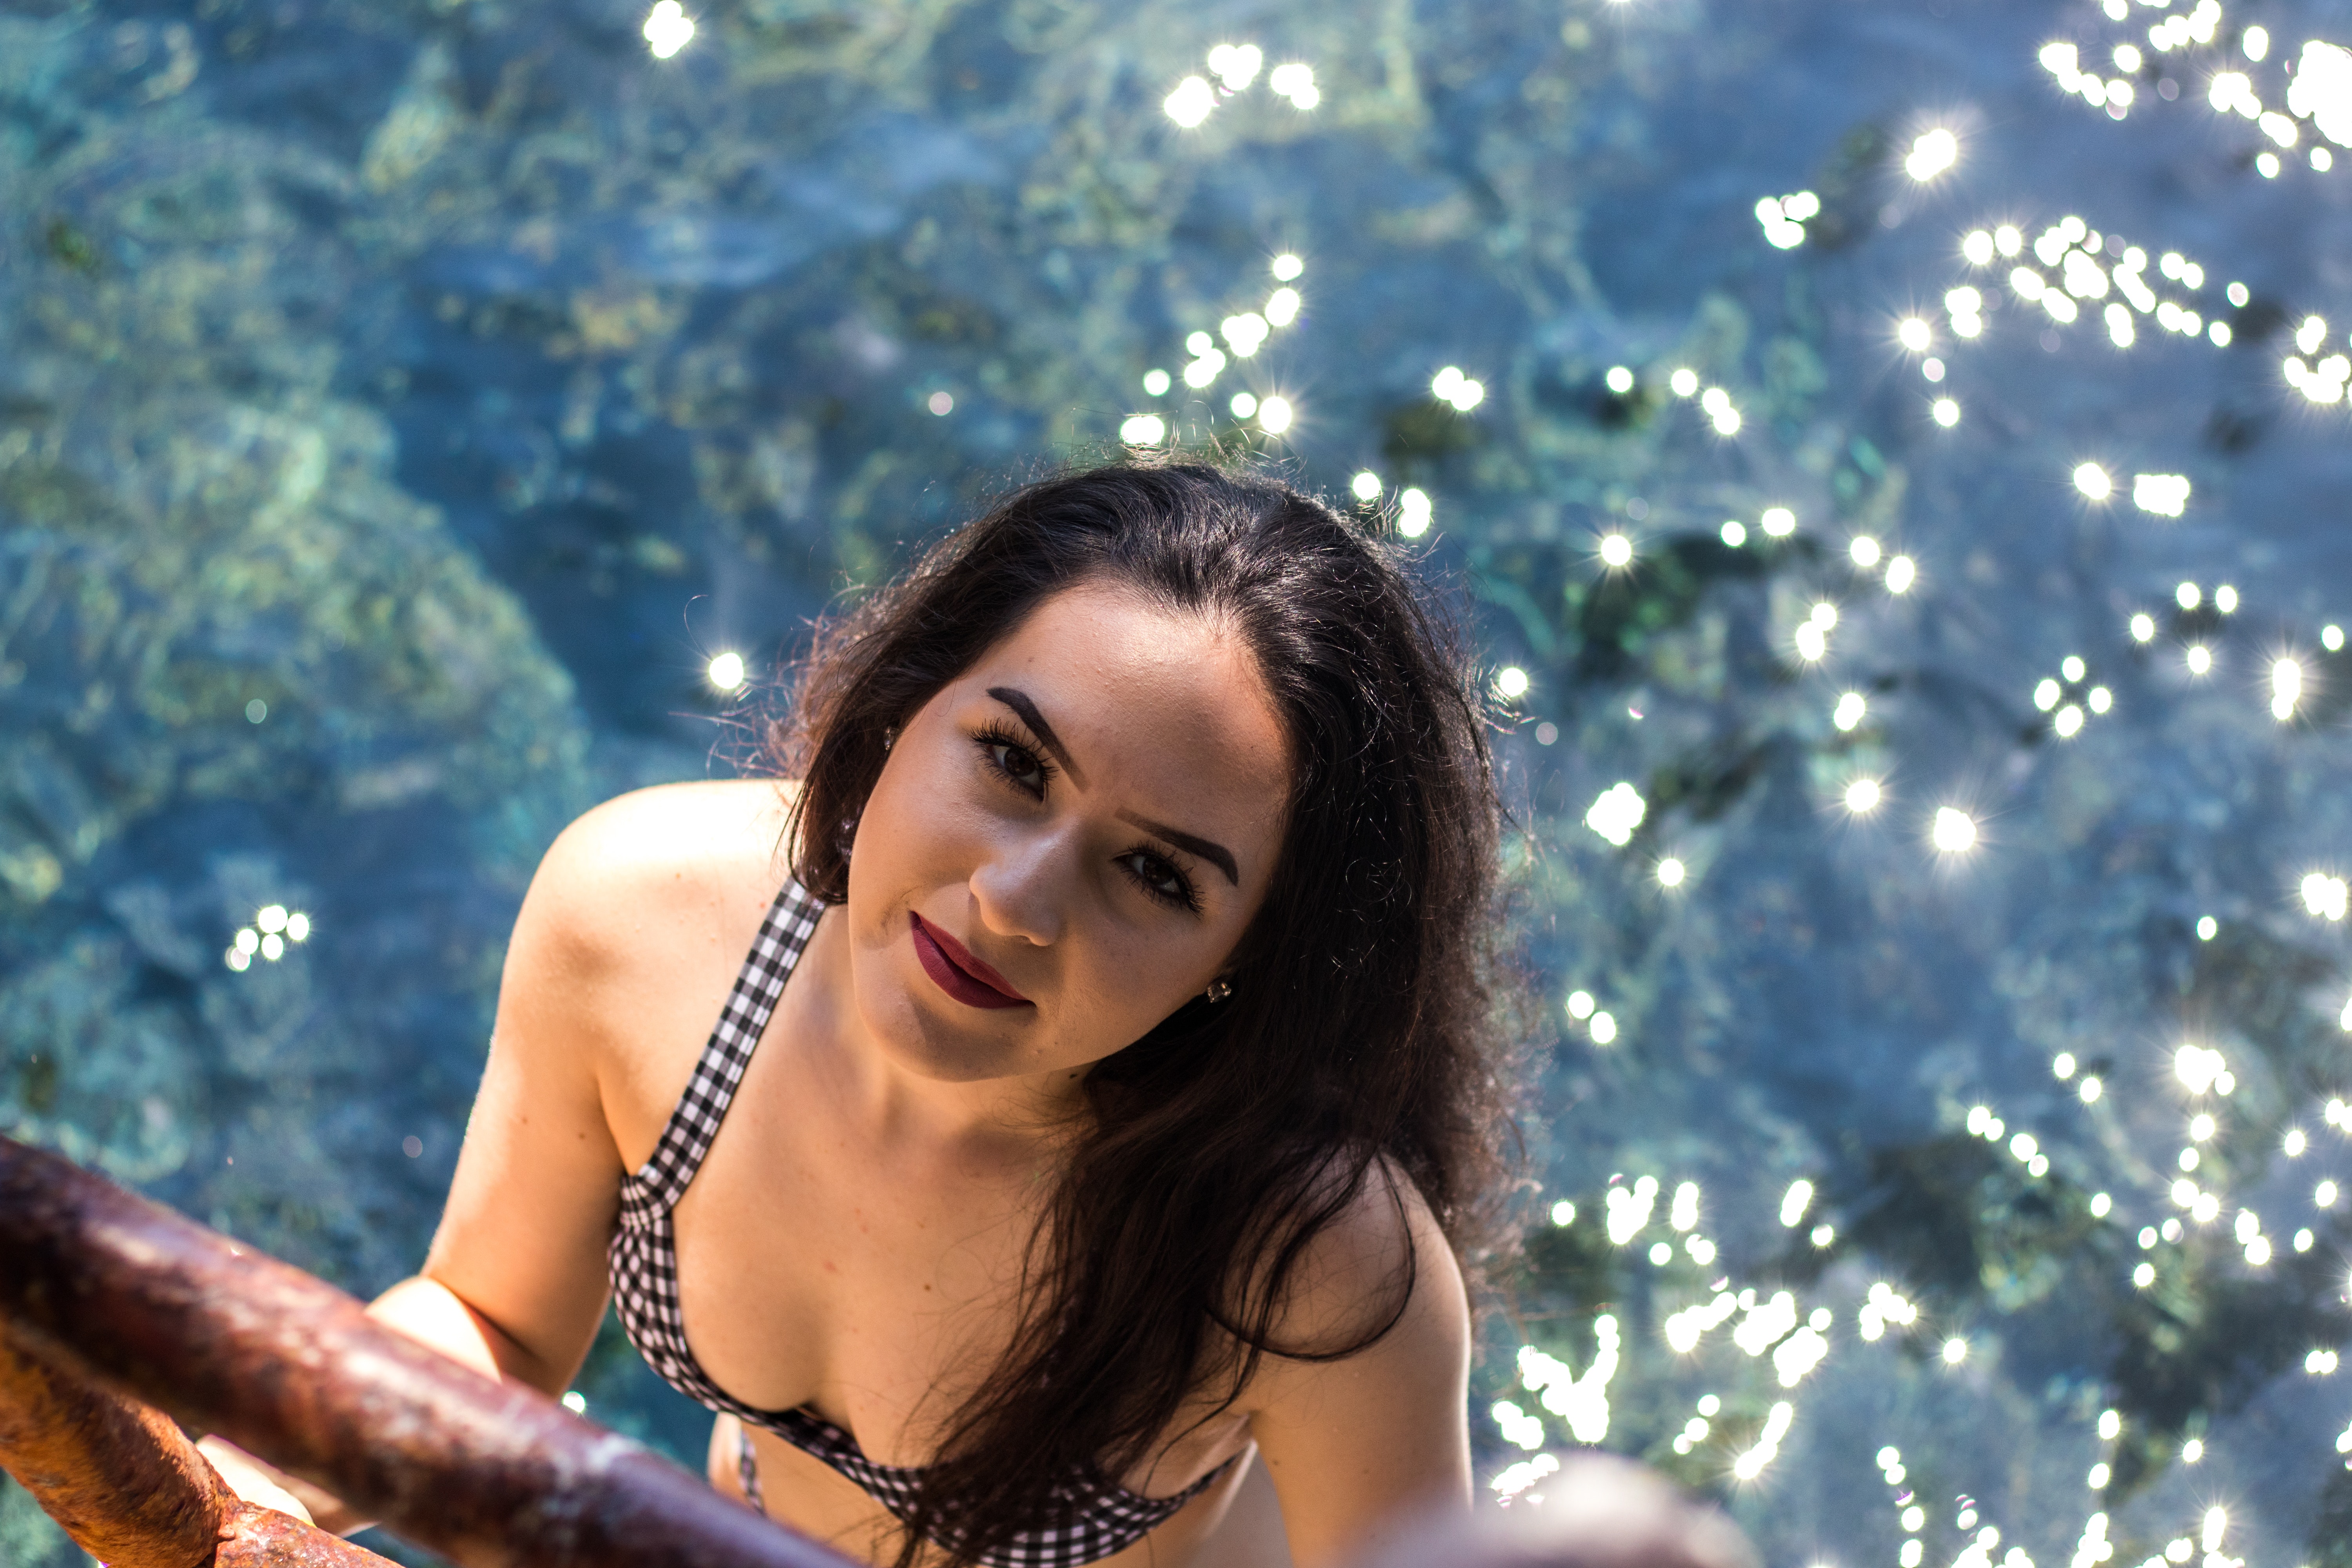
woman, beauty, girl, lady, black hair, fun, tree, sunlight, summer, smile, model, vacation, sky, long hair, photo shoot, trunk, abdomen, brown hair, happiness, leisure